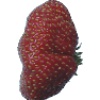
Label: strawberry_wedge